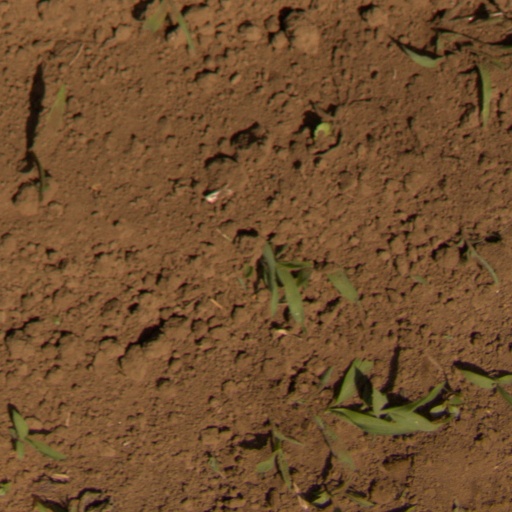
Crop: Jerusalem artichoke